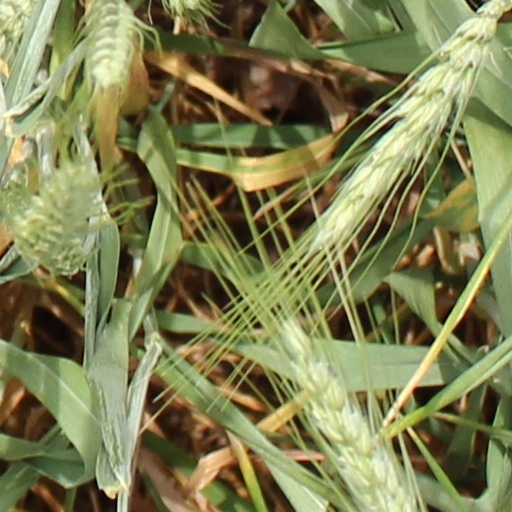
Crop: wheat